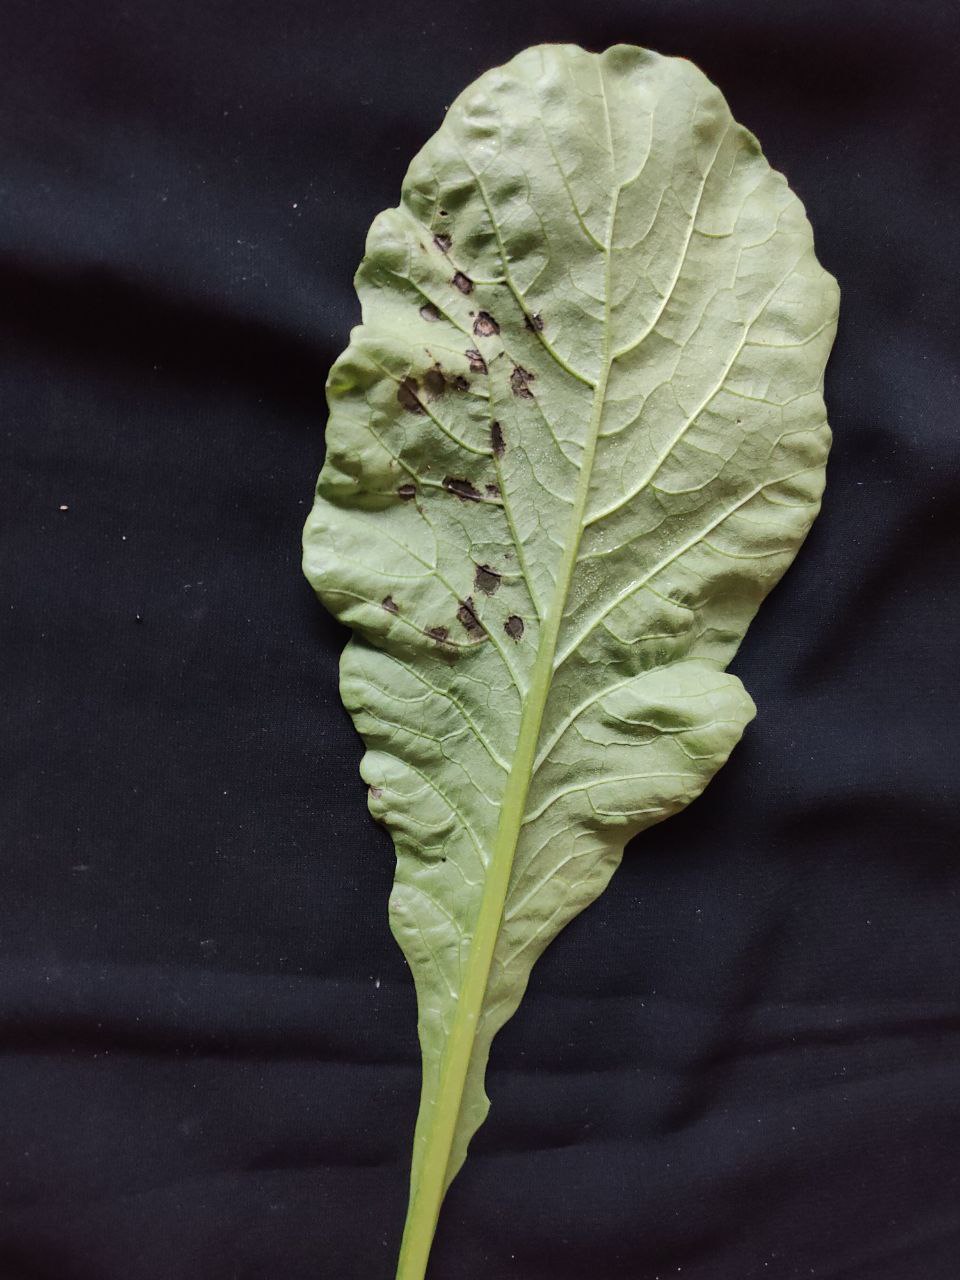
Label: Black leaf spot